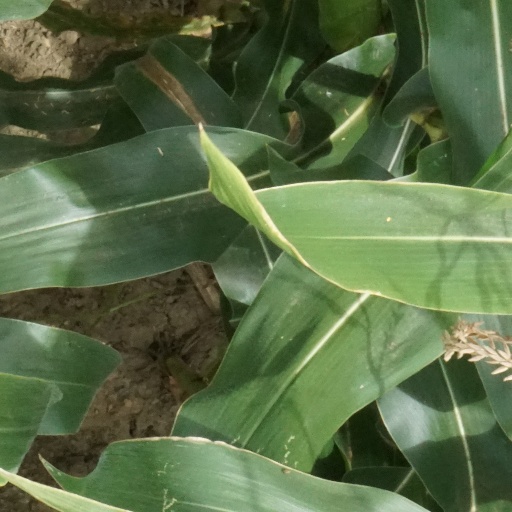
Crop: maize; corn